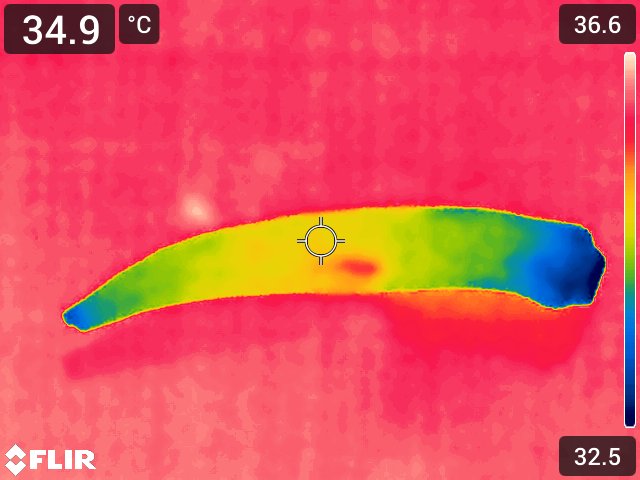
Maturity: over_matured